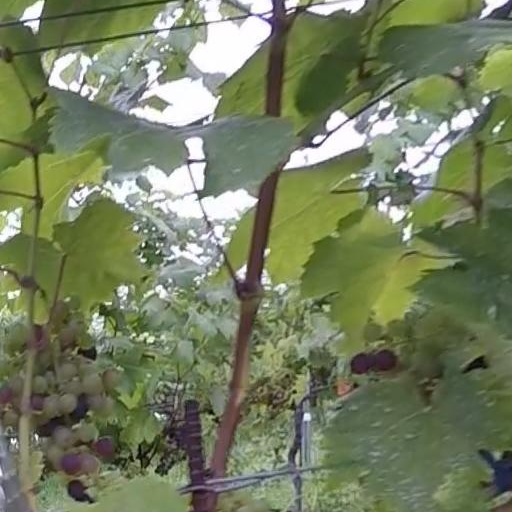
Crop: grape